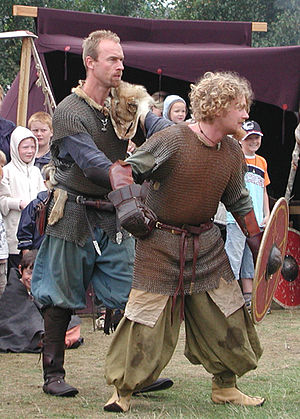
Bersærkergang
En livagtig genopførelse af bersærkergang.
Vikingerollespillere der viser showkamp til vikingetrÃ¦f i Hobro. BersÃ¦rkeren forrest mÃ¥ holdes af sin kampfÃ¦lle for at han ikke i sin sanselÃ¸se galskab skal smadre publikum eller venner.
Bersærkergang er kendt fra vikingetiden og er betegnelsen for en tilstand, hvor en kriger angriber sanseløst og vildt, uden hensyn til eget helbred.